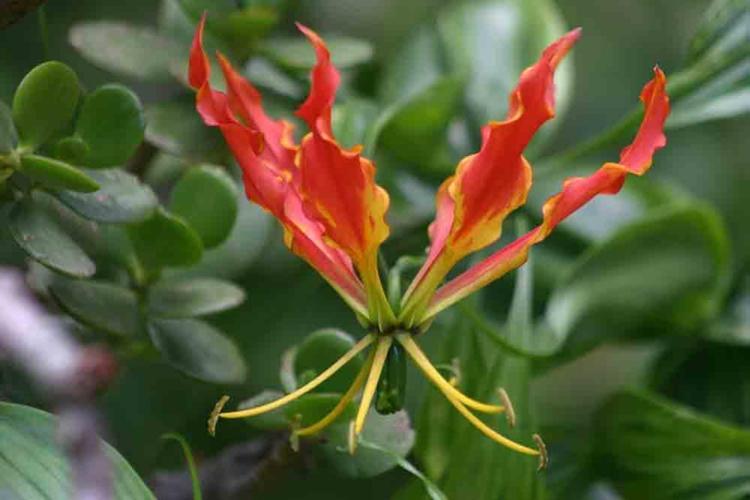
Label: fire lily